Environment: real
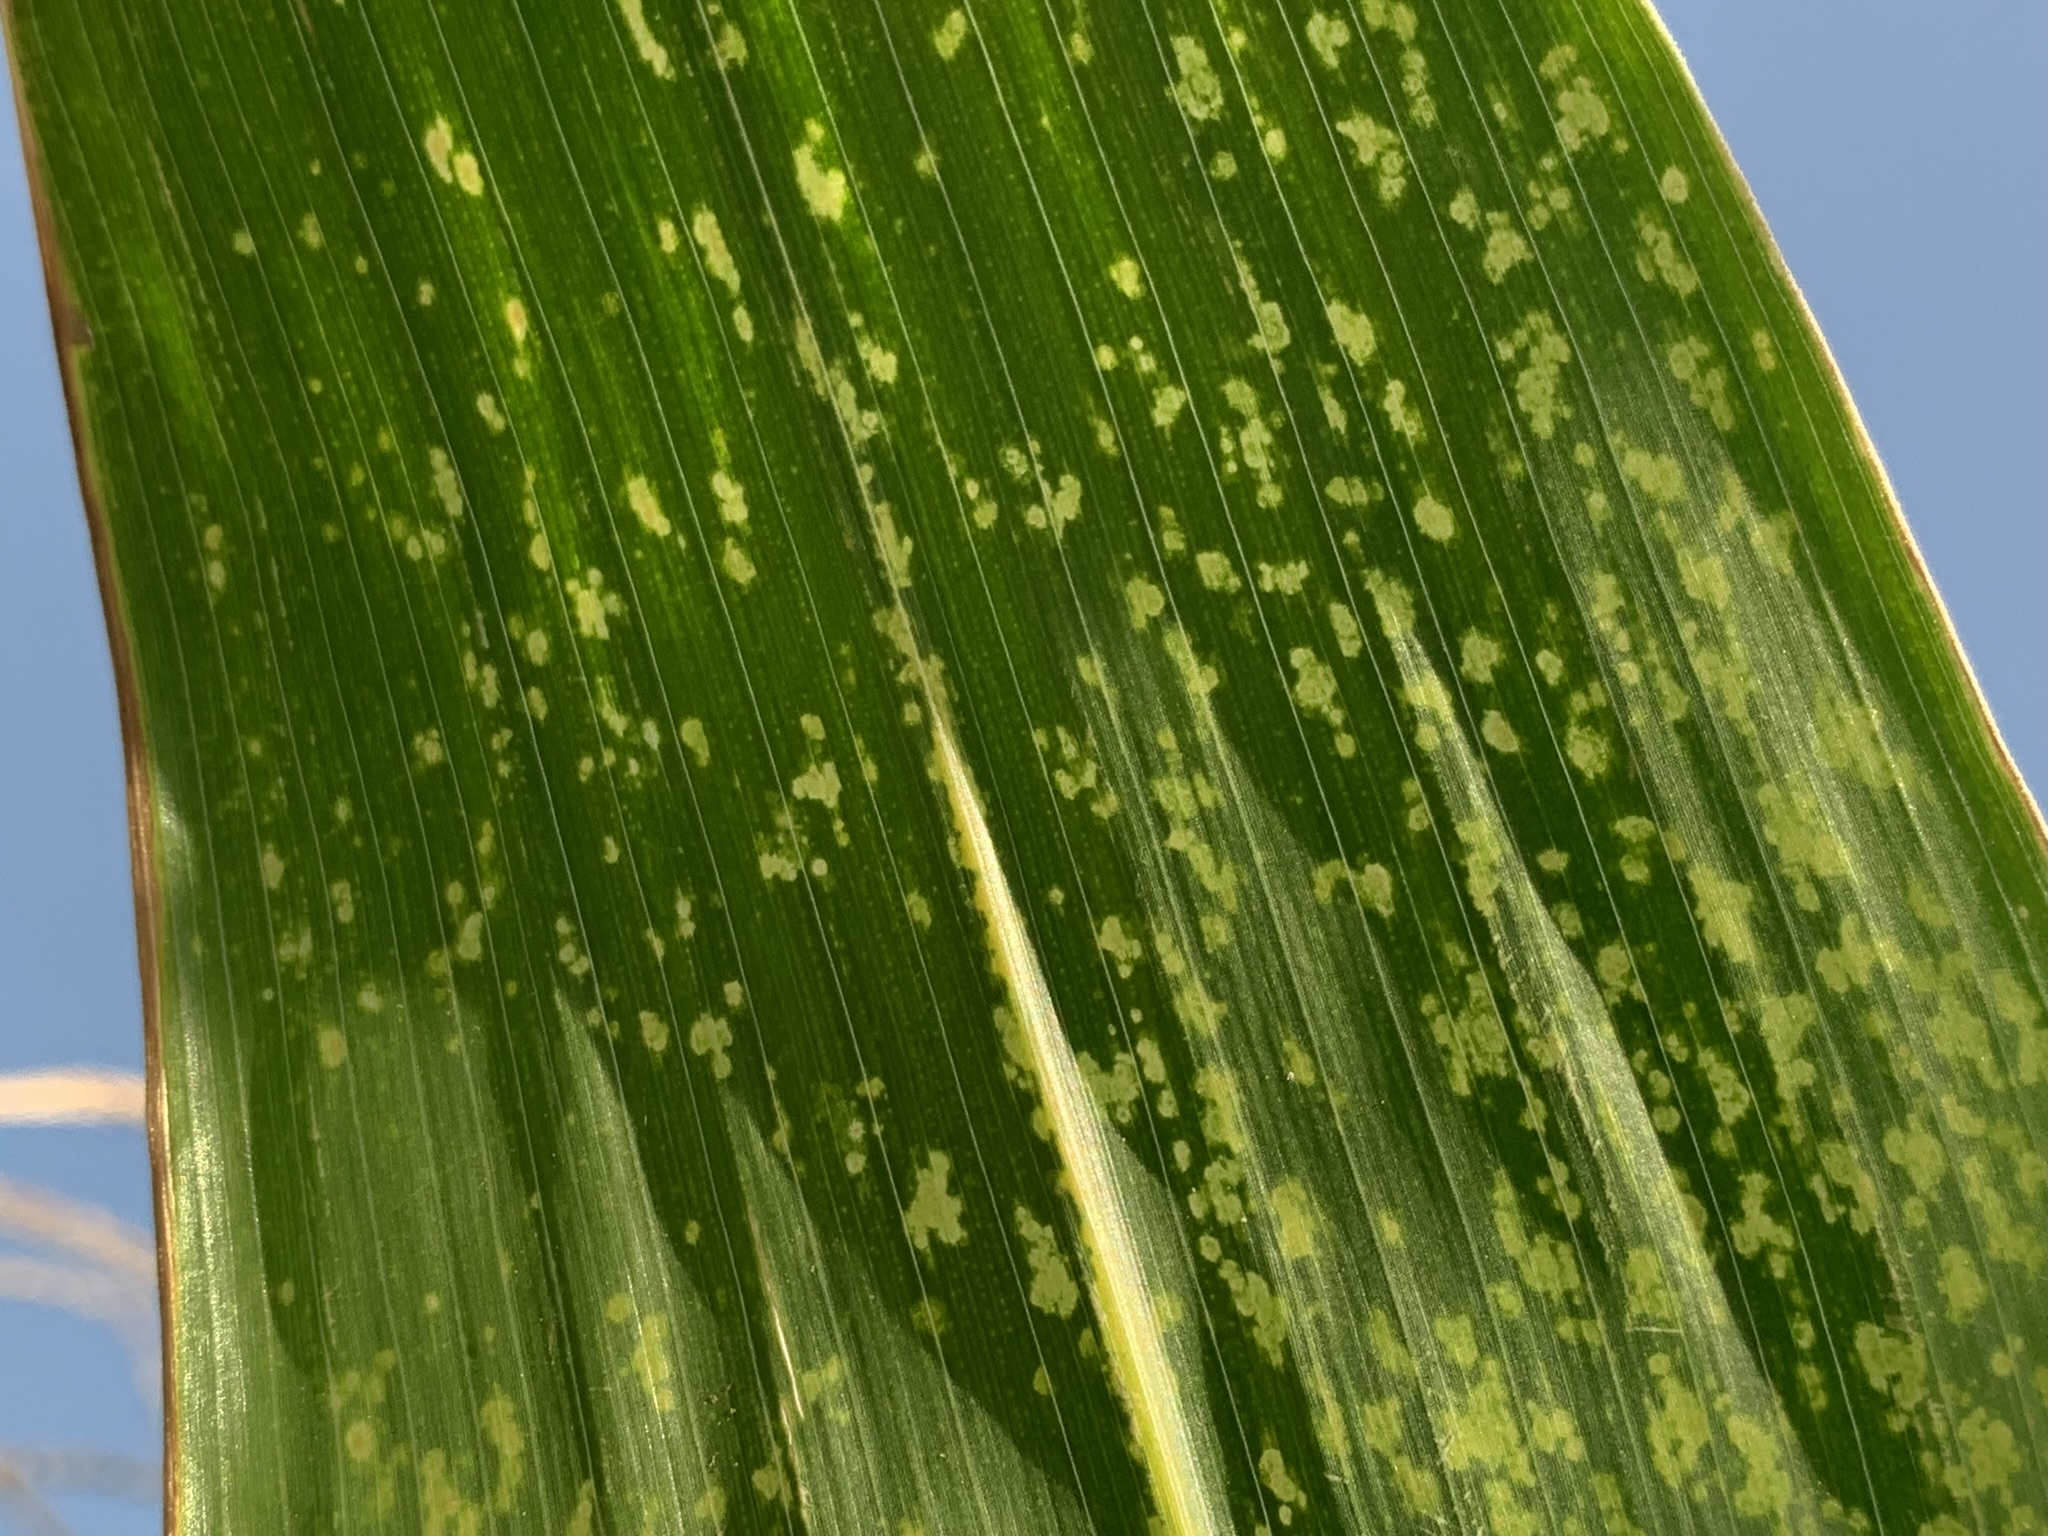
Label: lethal_necrosis